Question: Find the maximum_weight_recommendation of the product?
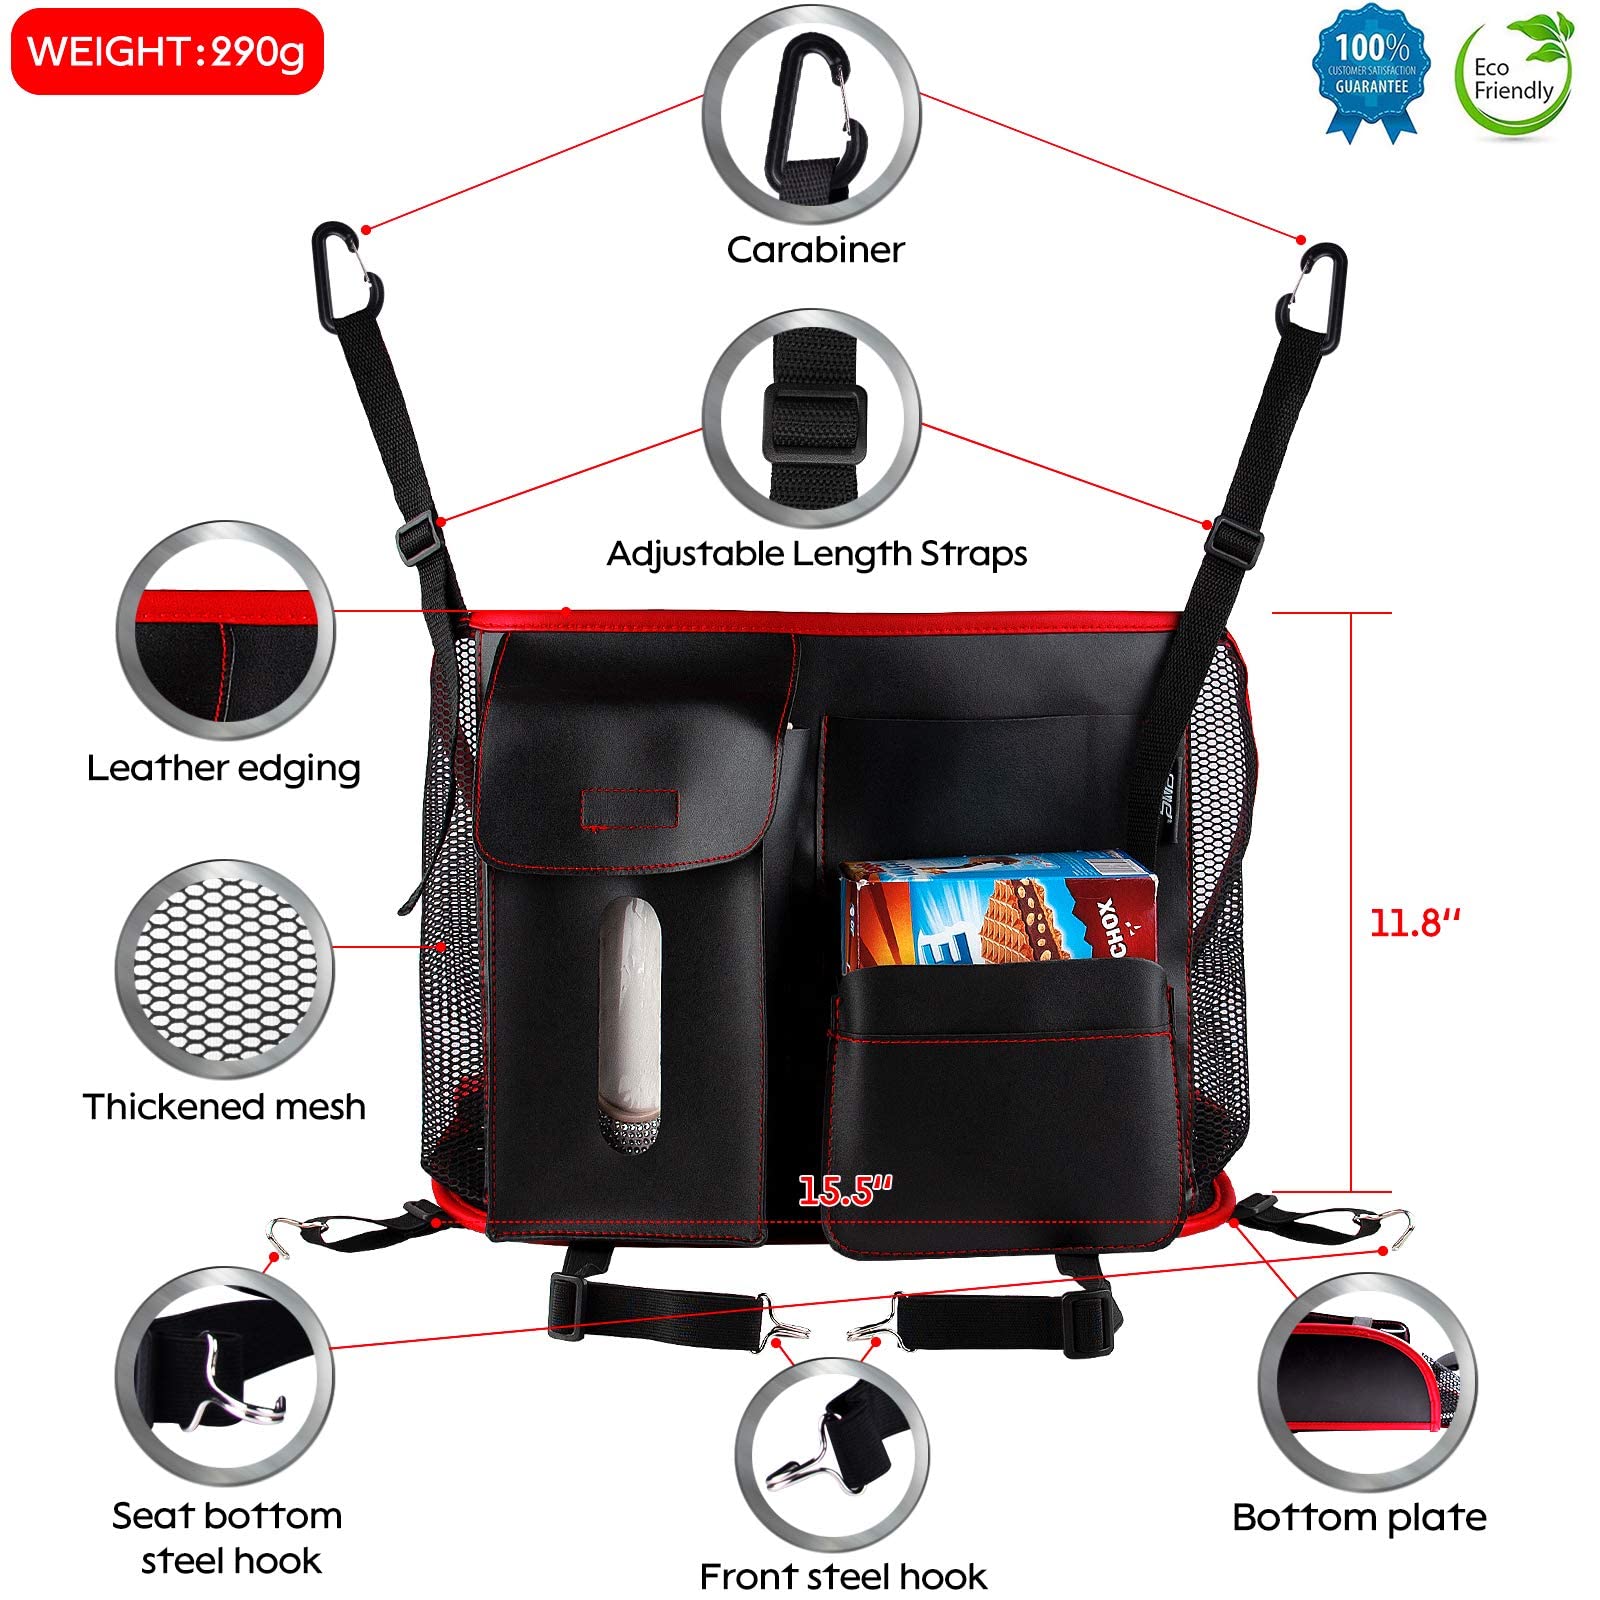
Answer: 290.0 gram